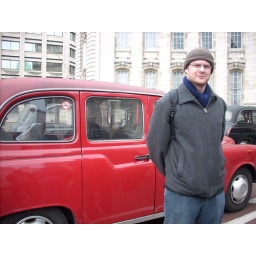
Chillin UK Style in front of a red car